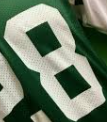
Number: 8